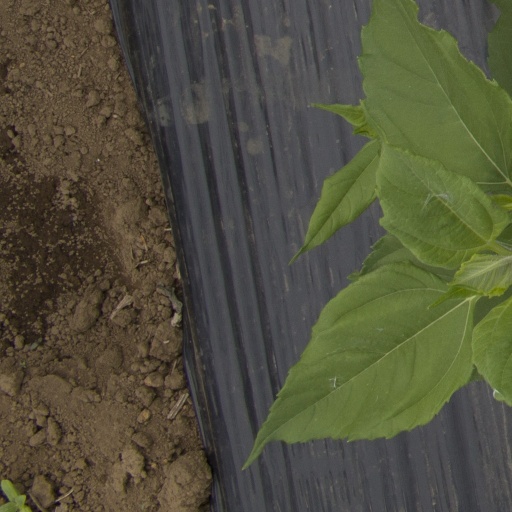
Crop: Jerusalem artichoke